Mano Po Legacy: The Family Fortune

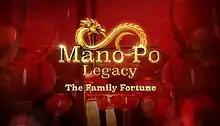
Title card

Mano Po Legacy: The Family Fortune is a 2022 Philippine television drama series broadcast by GMA Network. The series is the first installment of "Mano Po Legacy". Directed by Ian Loreños, it stars Barbie Forteza, Sunshine Cruz and Maricel Laxa. It premiered on January 3, 2022 on the network's Telebabad line up. The series concluded on February 25, 2022 with a total of 40 episodes.